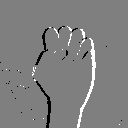
ASL letter: s